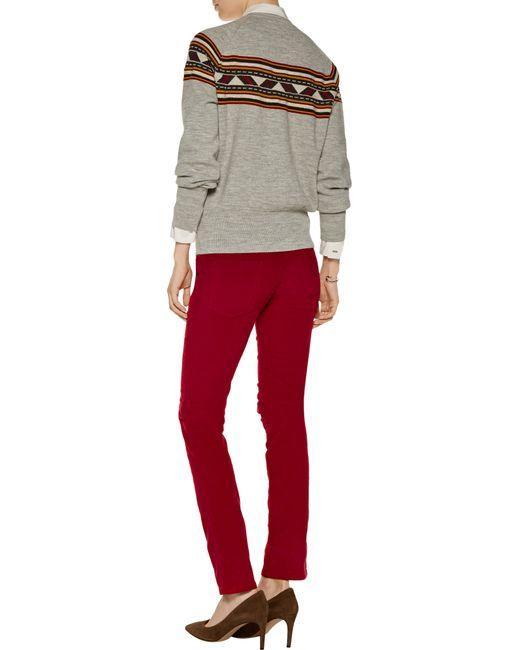
Rote Basic-Hose, angepasste Passform, Herrenpullover mit halbem Reißverschluss.